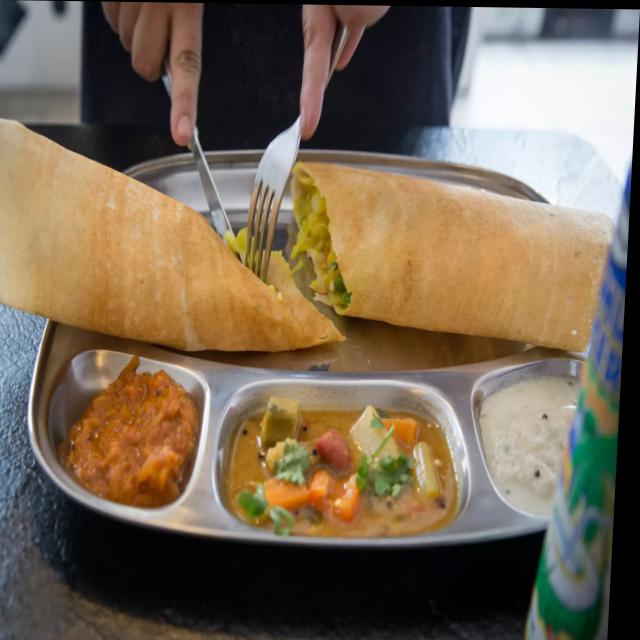
Dish: masala_dosa